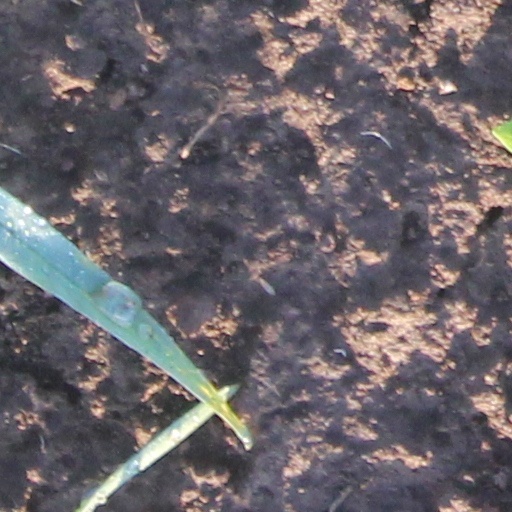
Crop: wheat